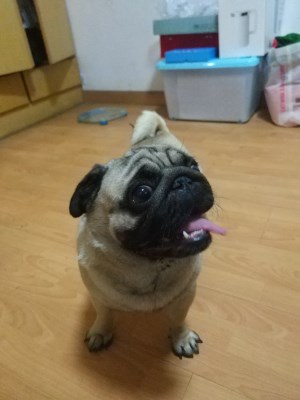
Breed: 798-n000130-pug